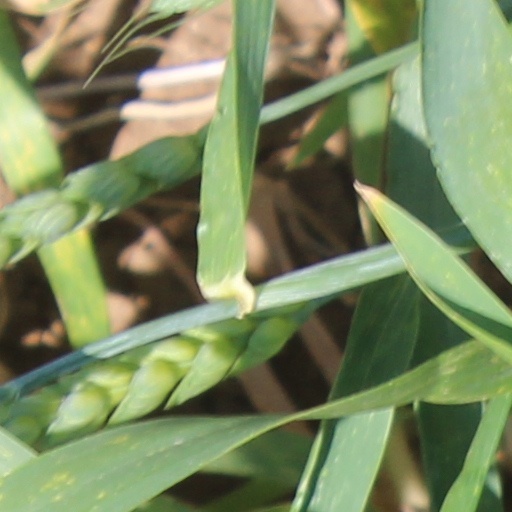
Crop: wheat